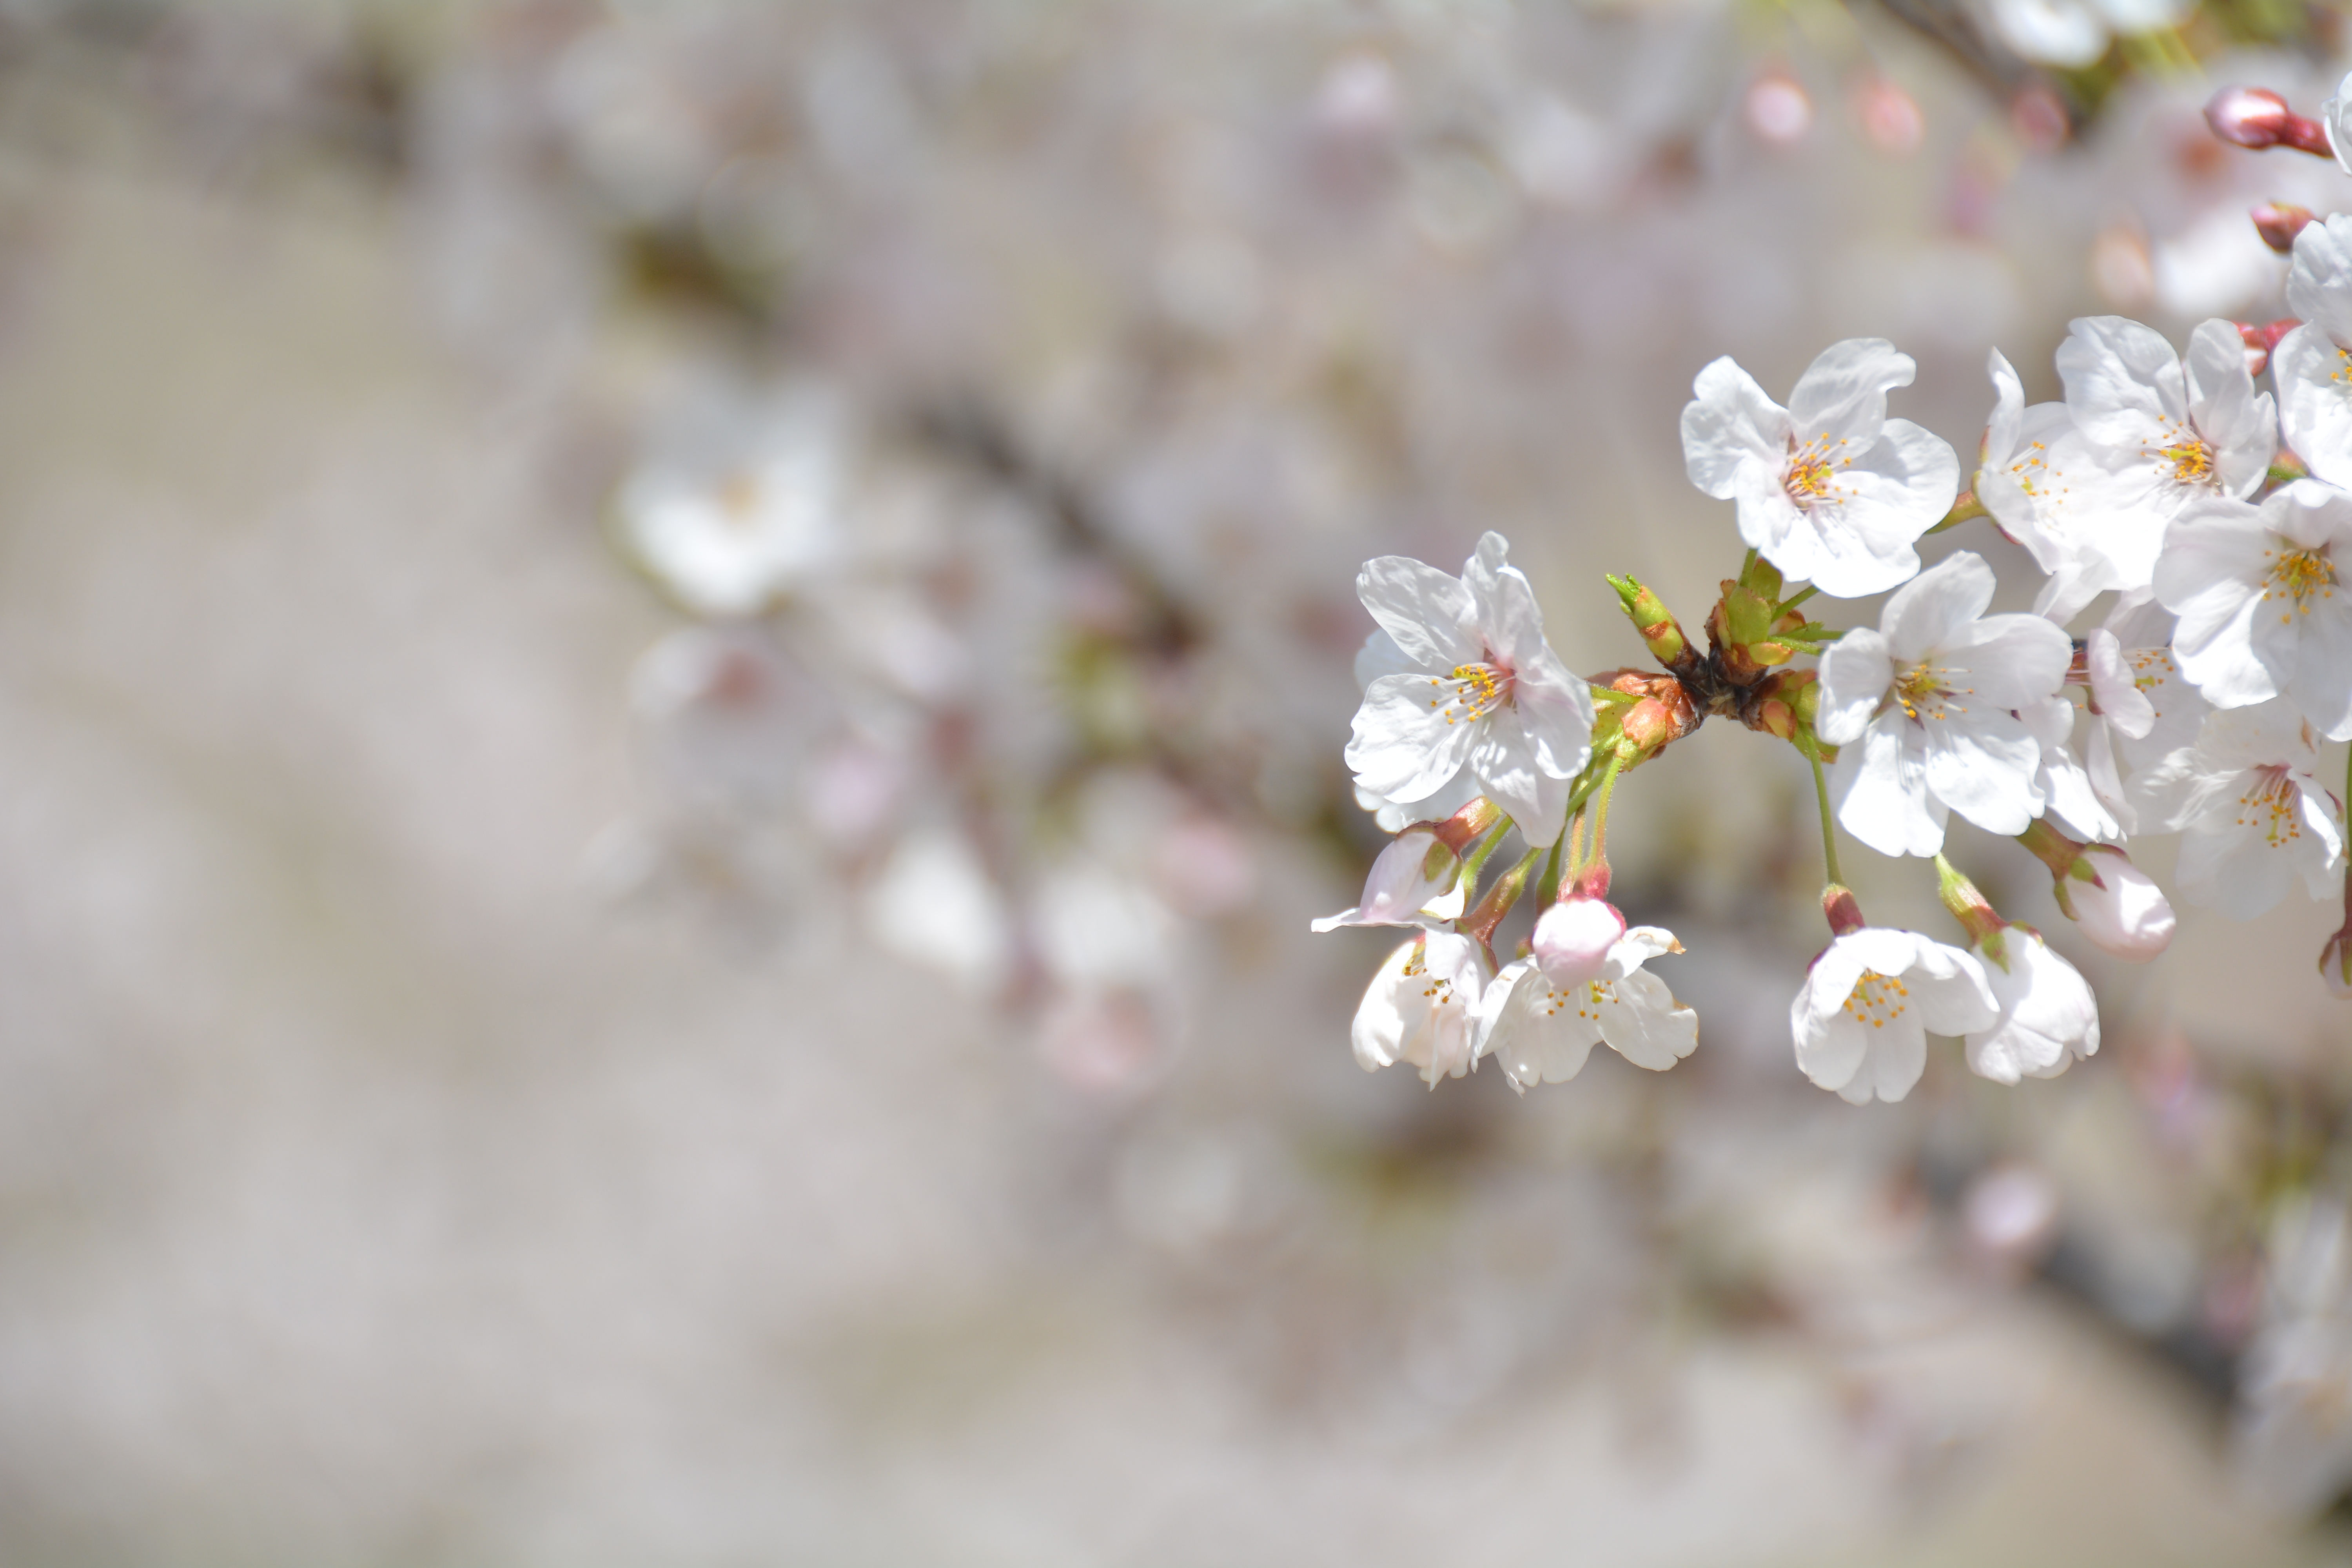
branch, blossom, bokeh, plant, white, flower, petal, food, spring, produce, park, pink, japan, flora, season, cherry blossom, look up, close up, zoom, up, tradition, cherry, macro photography, elderly people, cherry blossom viewing, light pink, the four seasons